Nishinomiya Station (JR West)

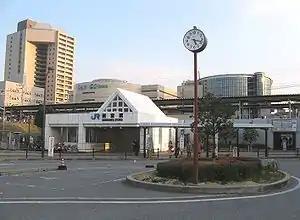
North entrance

From 1874, when passenger service began at Nishinomiya Station, the station's name was written "西ノ宮", and included the katakana character "ノ" ("no"), which was not part of the city's name (西宮), to indicate the correct pronunciation of the station name. For many years, the city had requested for the character "ノ" to be removed from the station's title to match the city's name. On March 18, 2007, in coordination with the opening of Sakura Shukugawa Station, the station's Japanese name was renamed to simply 西宮駅 without the character "ノ".